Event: Ecuador Earthquake
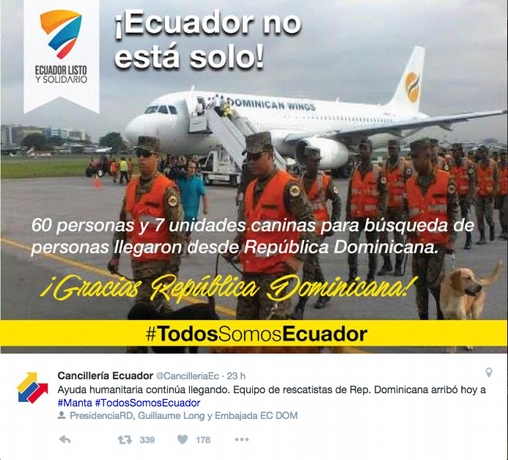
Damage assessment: no_damage